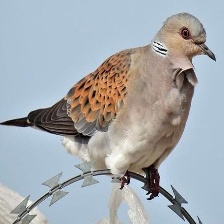
Species: EUROPEAN TURTLE DOVE
Scientific name: STREPTOPELIA TURTUR